Brisbane Boys' College

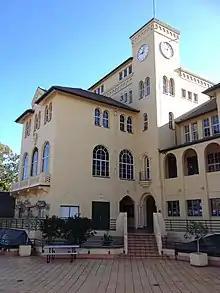
Main Building

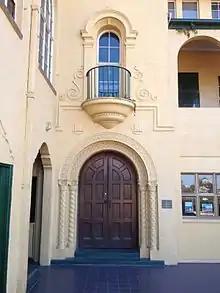

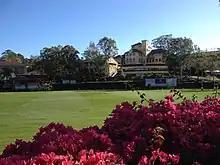

Brisbane Boys' College was established in 1902 by Arthur Rudd. Rudd arrived in Brisbane in 1901 by boat from Melbourne and started a school in Clayfield. The school officially started in March 1902 with just four students.